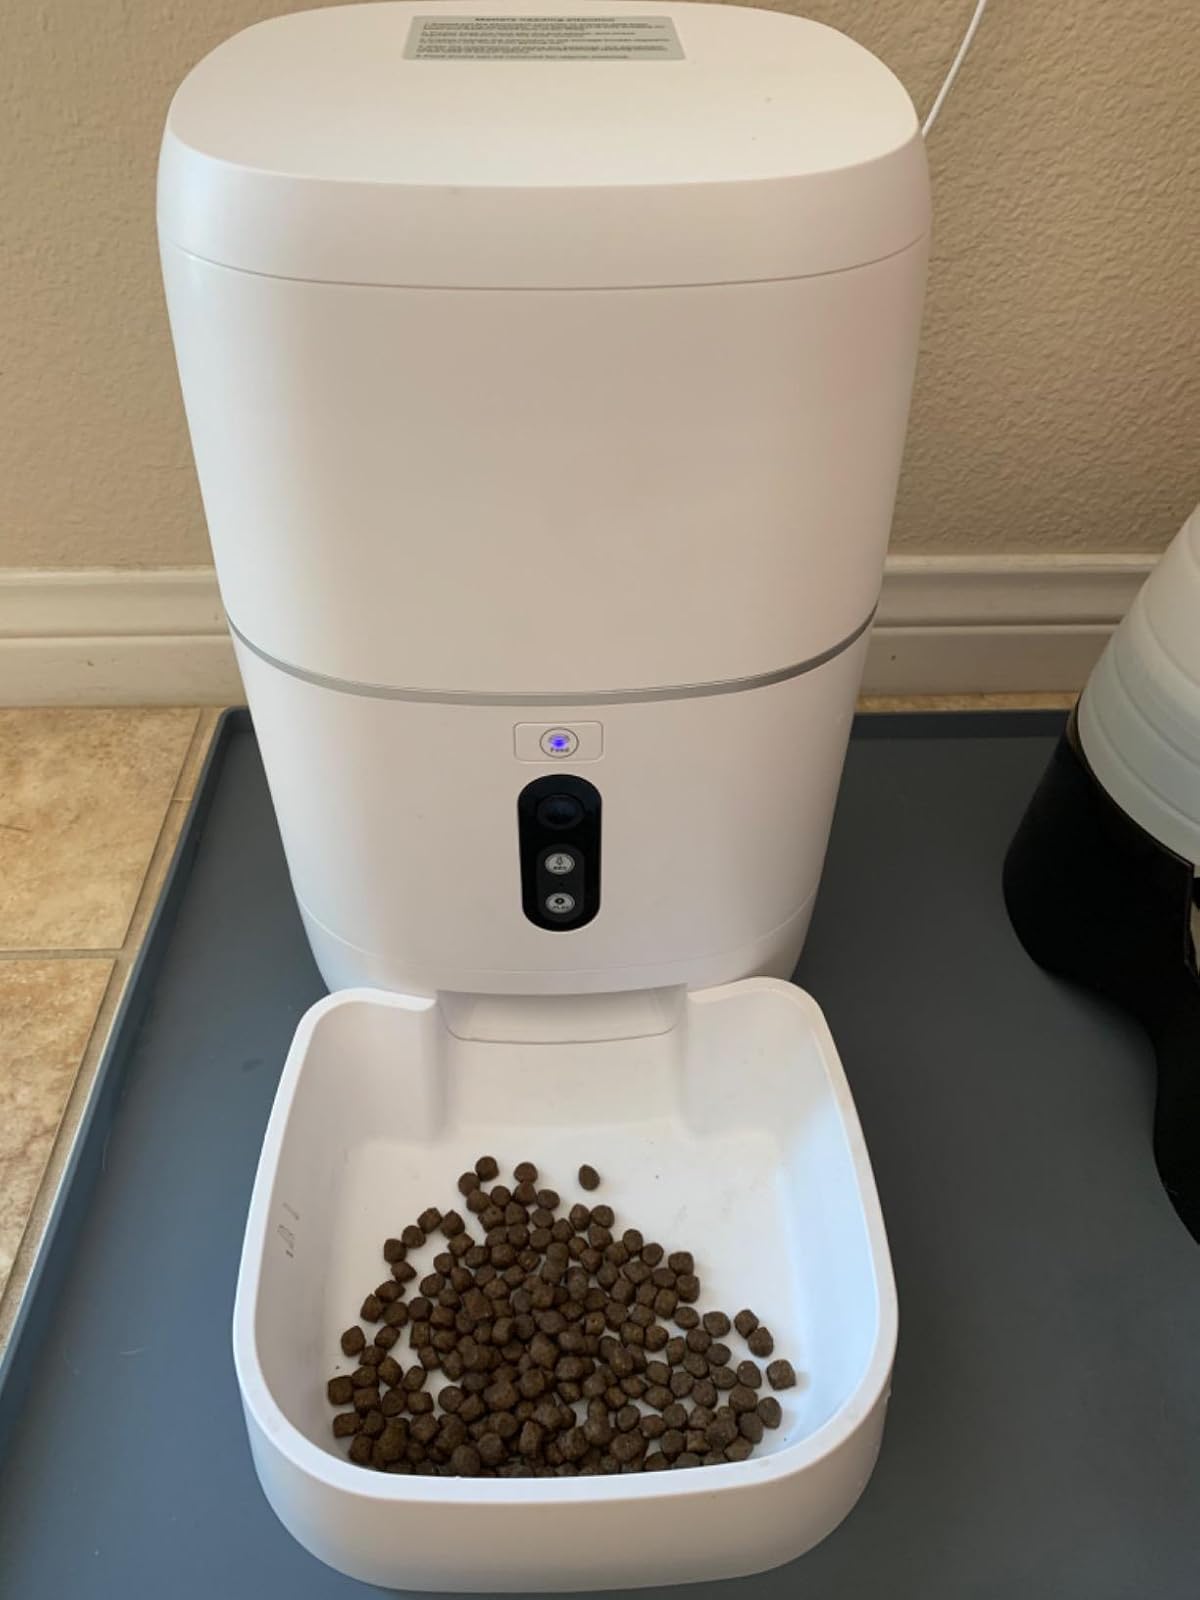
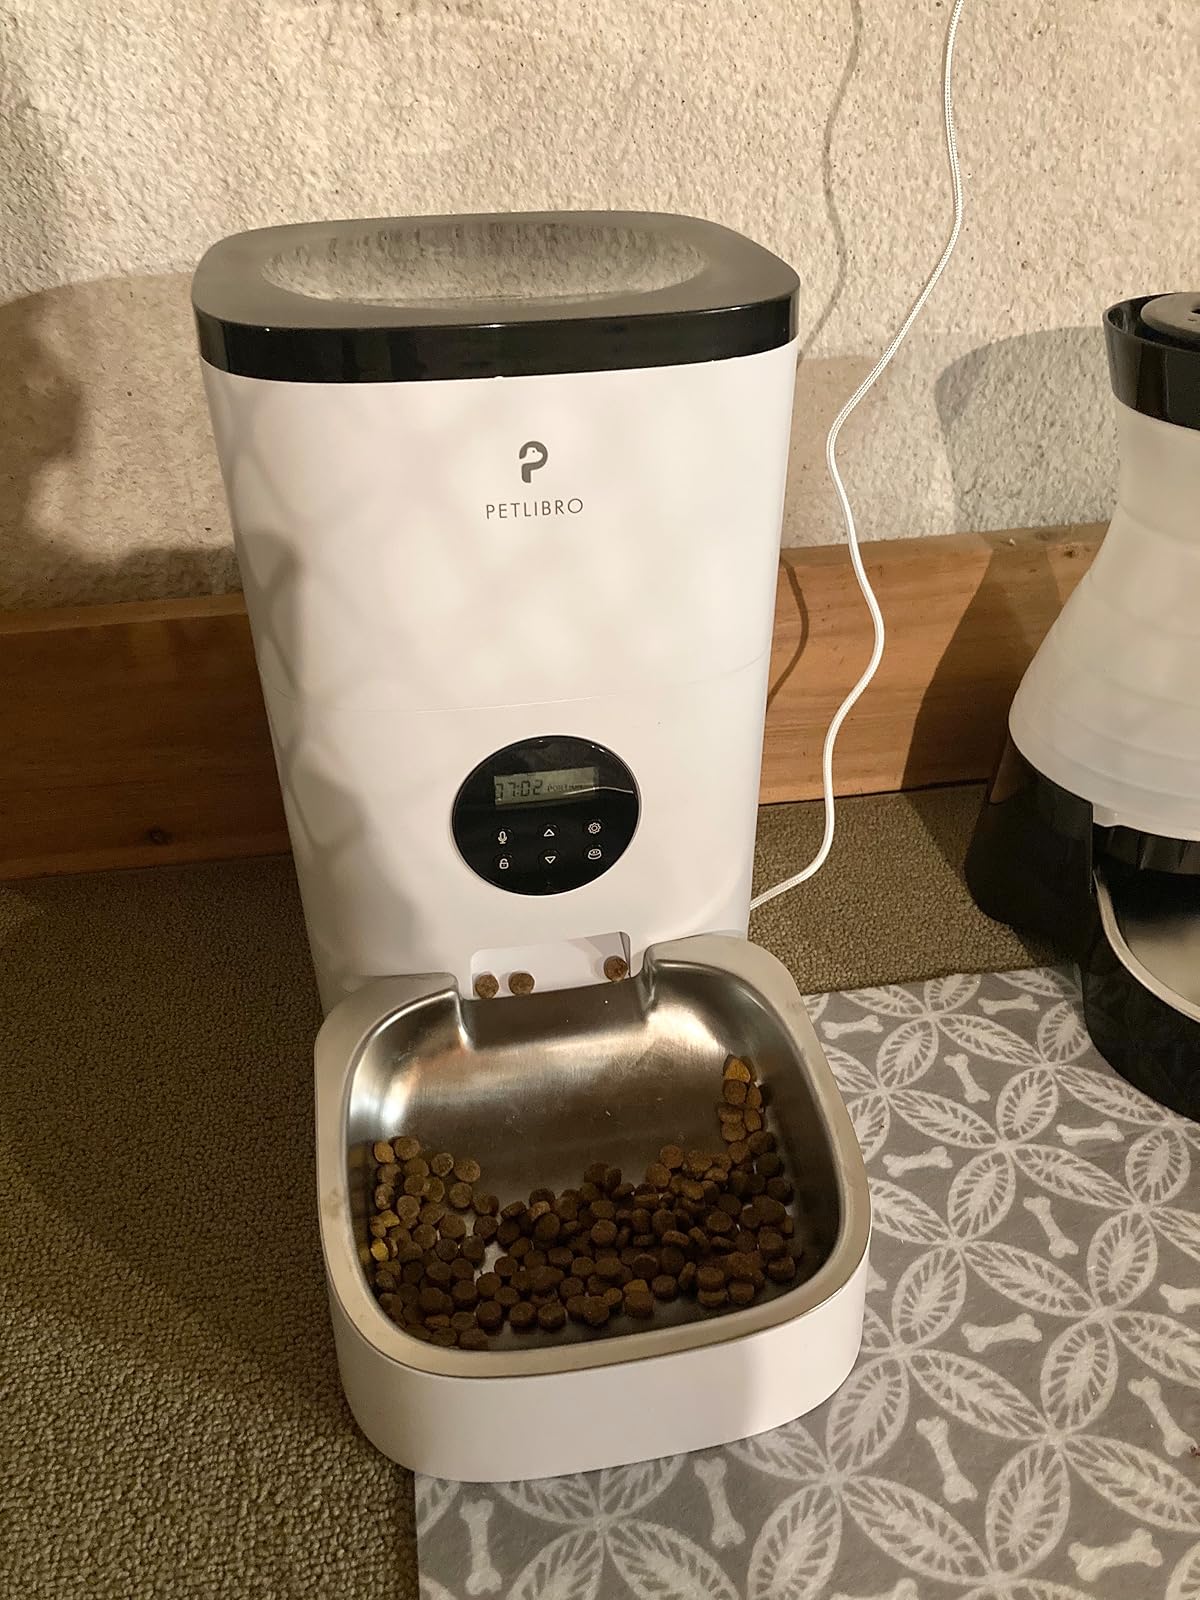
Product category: items_feeder
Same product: no